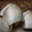
Label: mushroom